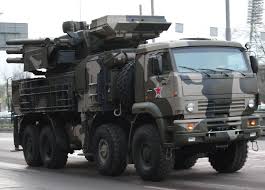
Label: Pantsir-S1